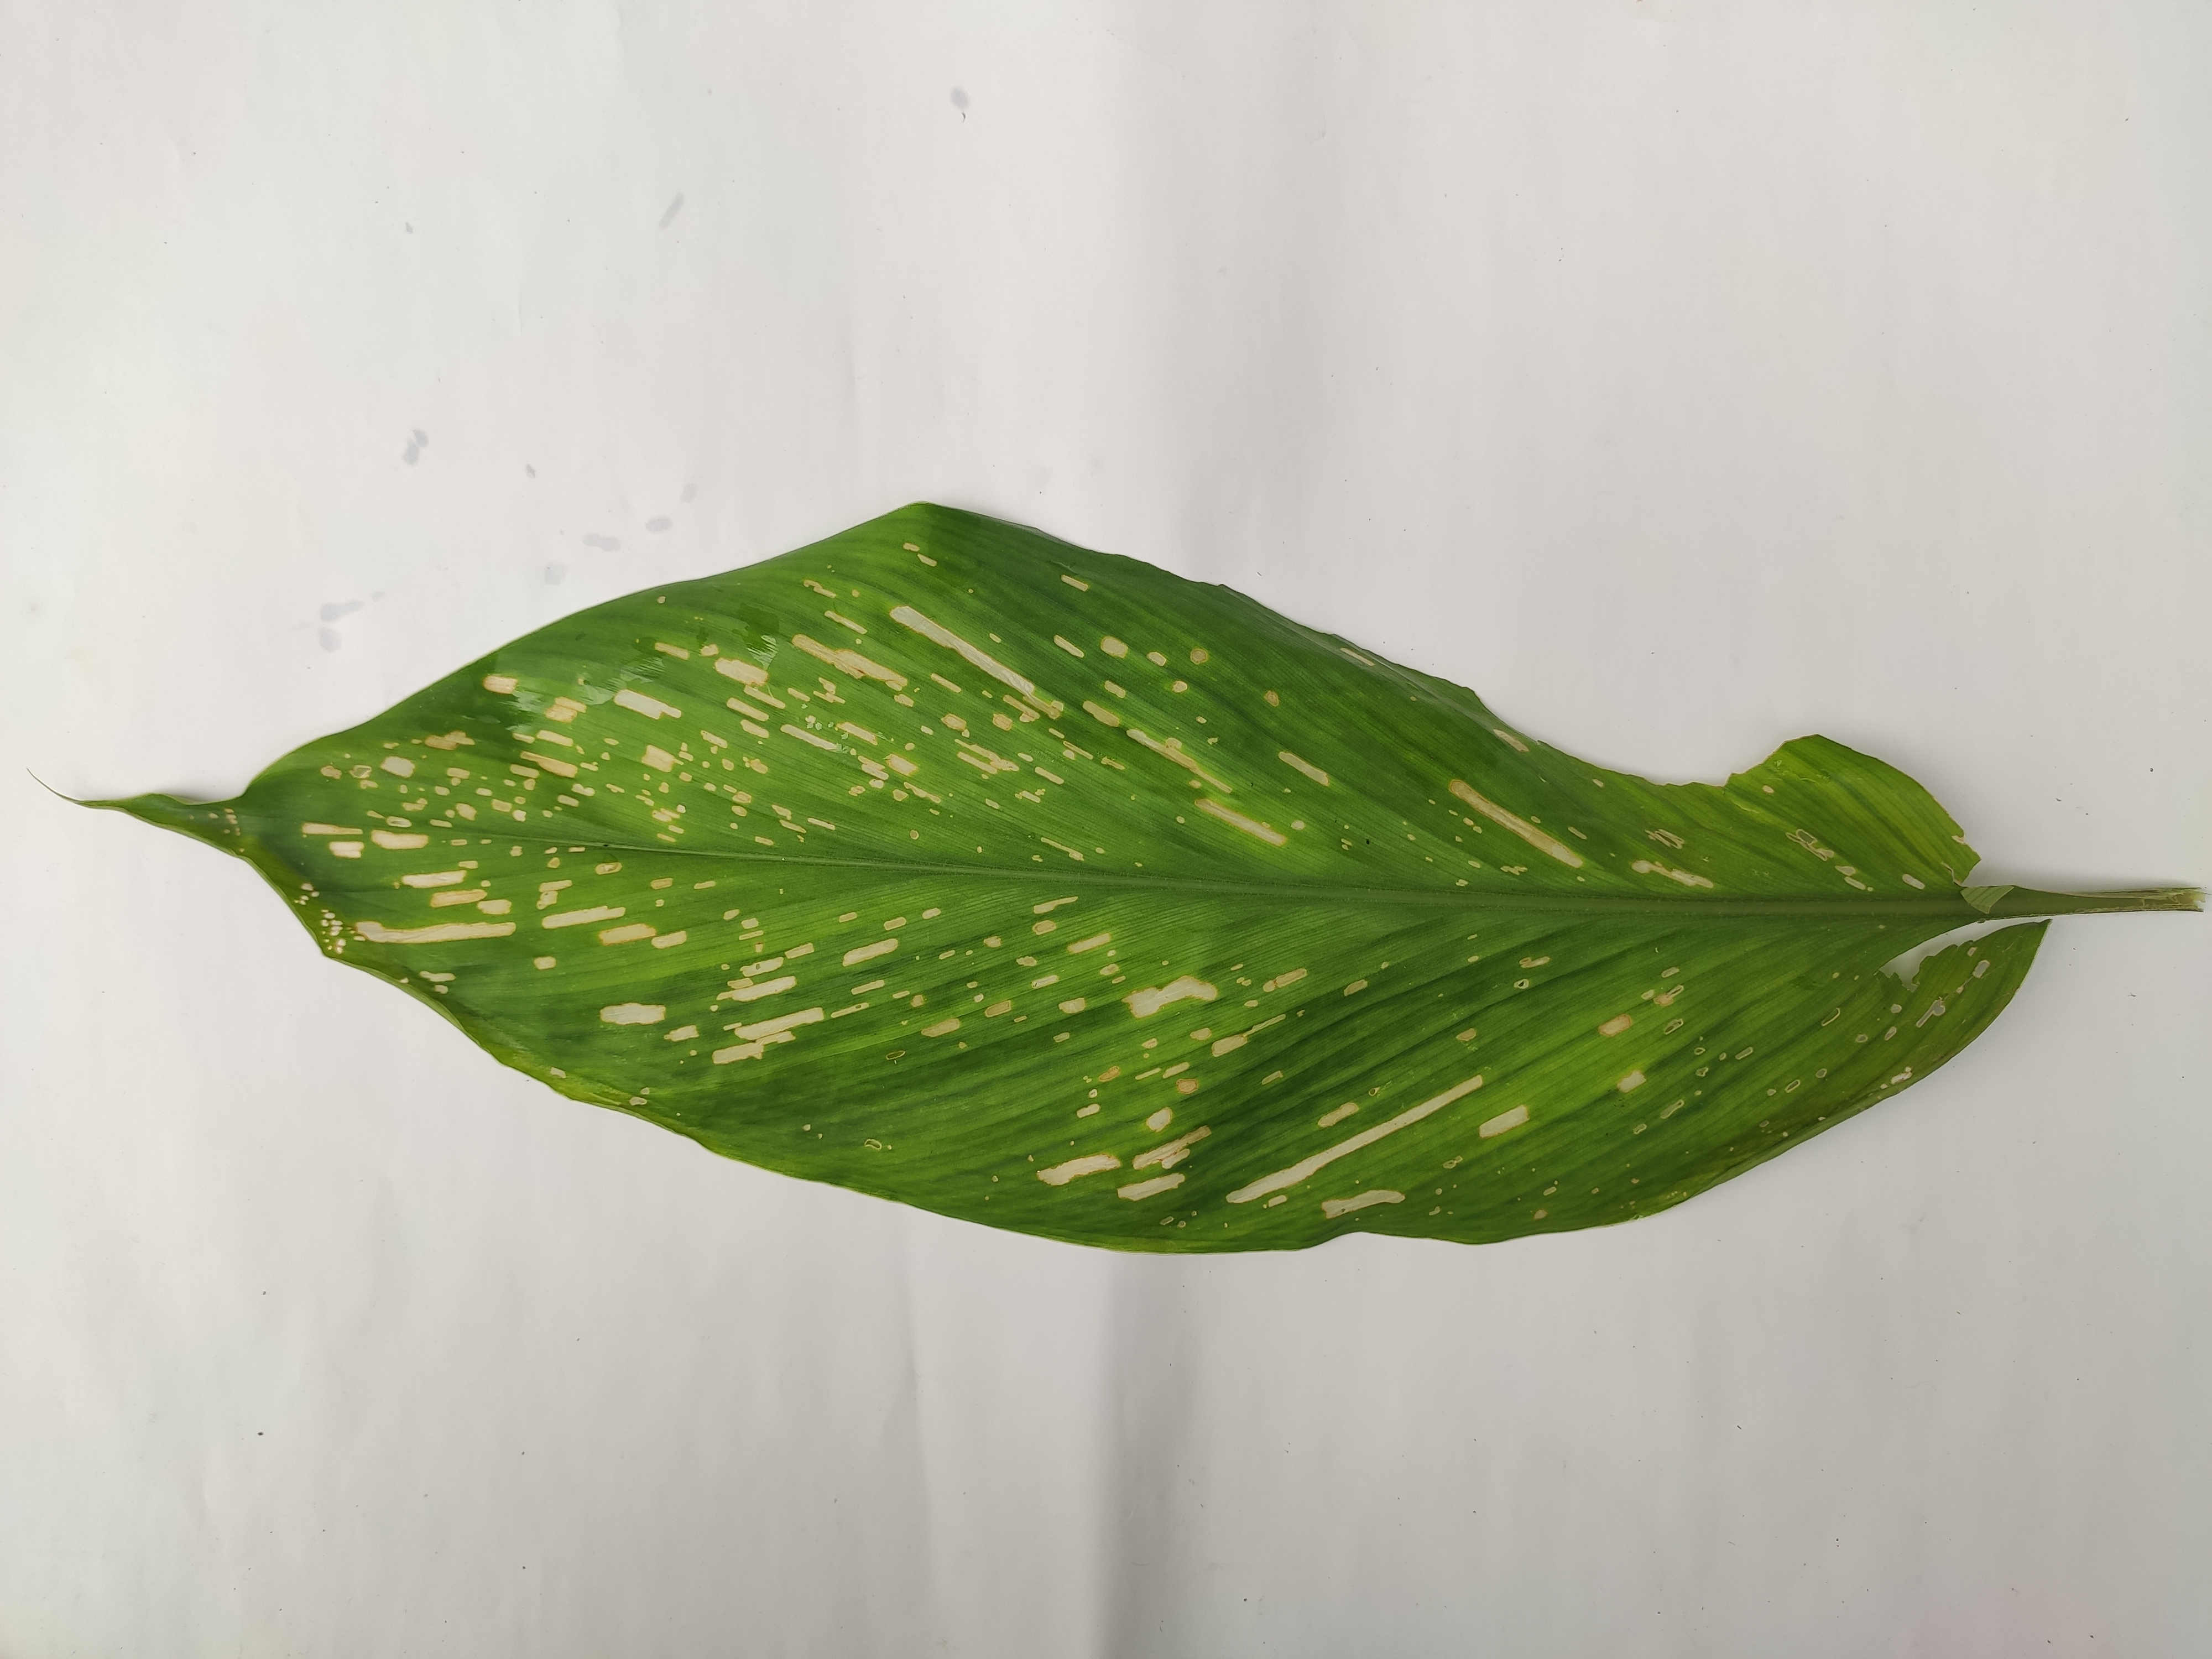
Label: Aphids_Disease